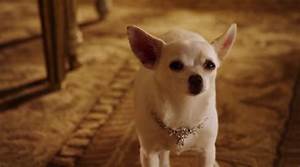
Label: dog